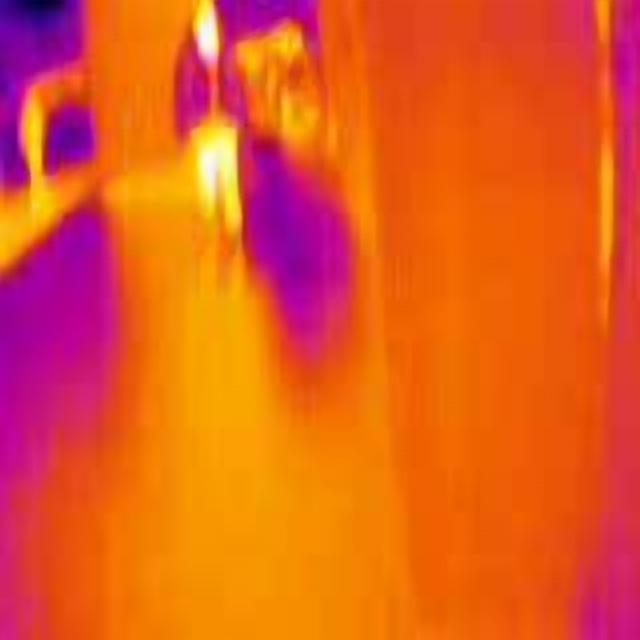
Detected objects:
label: person